Tetiana Ostashchenko

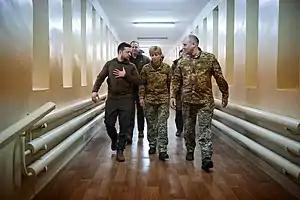
Tetiana Ostashchenko, along with Ukraine's President Volodymyr Zelenskyy and other officials and military commanders, is visiting a military hospital to meet Ukraine's defenders wounded in the course of the 2022 Russian invasion

In July 2021, she was appointed Commander of the Medical Forces of the Ukrainian Armed Forces. Tetiana Ostashchenko became the first woman in Ukraine's history to command a military branch, as well as the first woman to hold the rank of brigadier general.